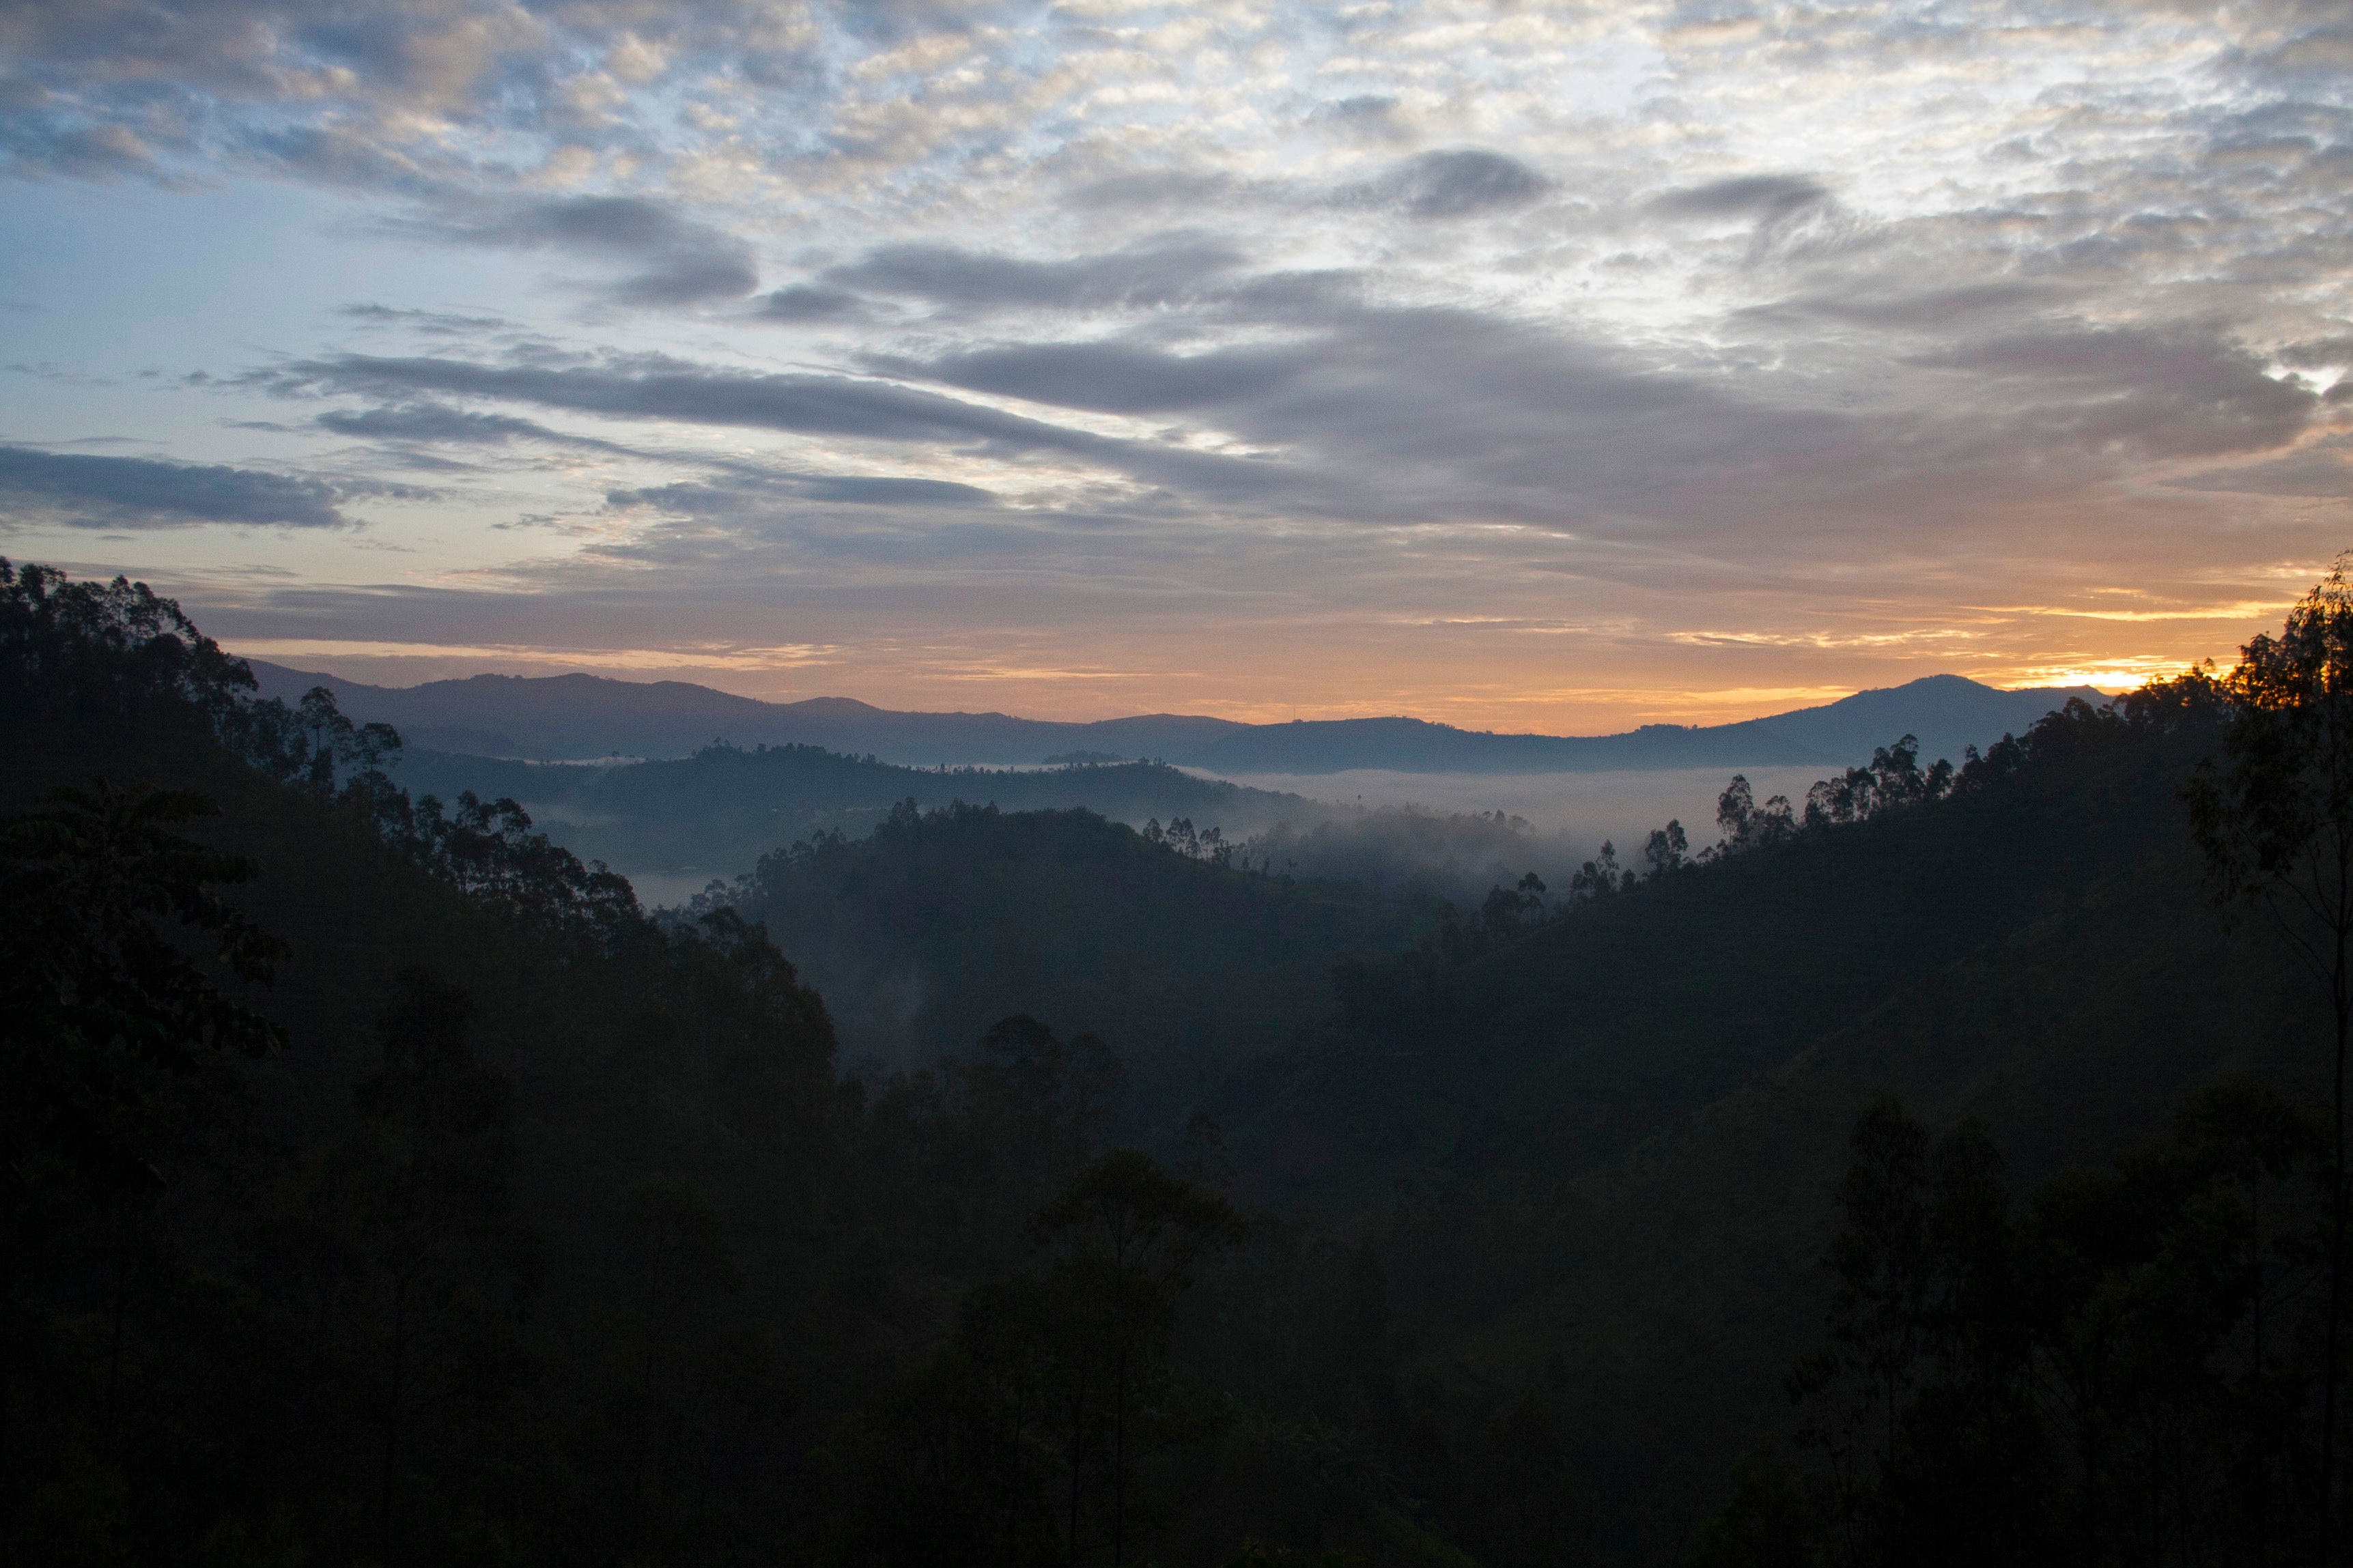
nature, wilderness, mountain, cloud, sky, sunrise, sunset, mist, sunlight, morning, hill, dawn, valley, mountain range, dusk, evening, landform, geographical feature, atmospheric phenomenon, mountainous landforms